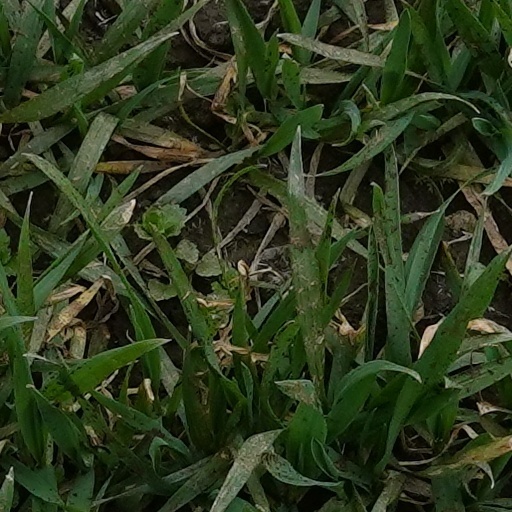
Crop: wheat